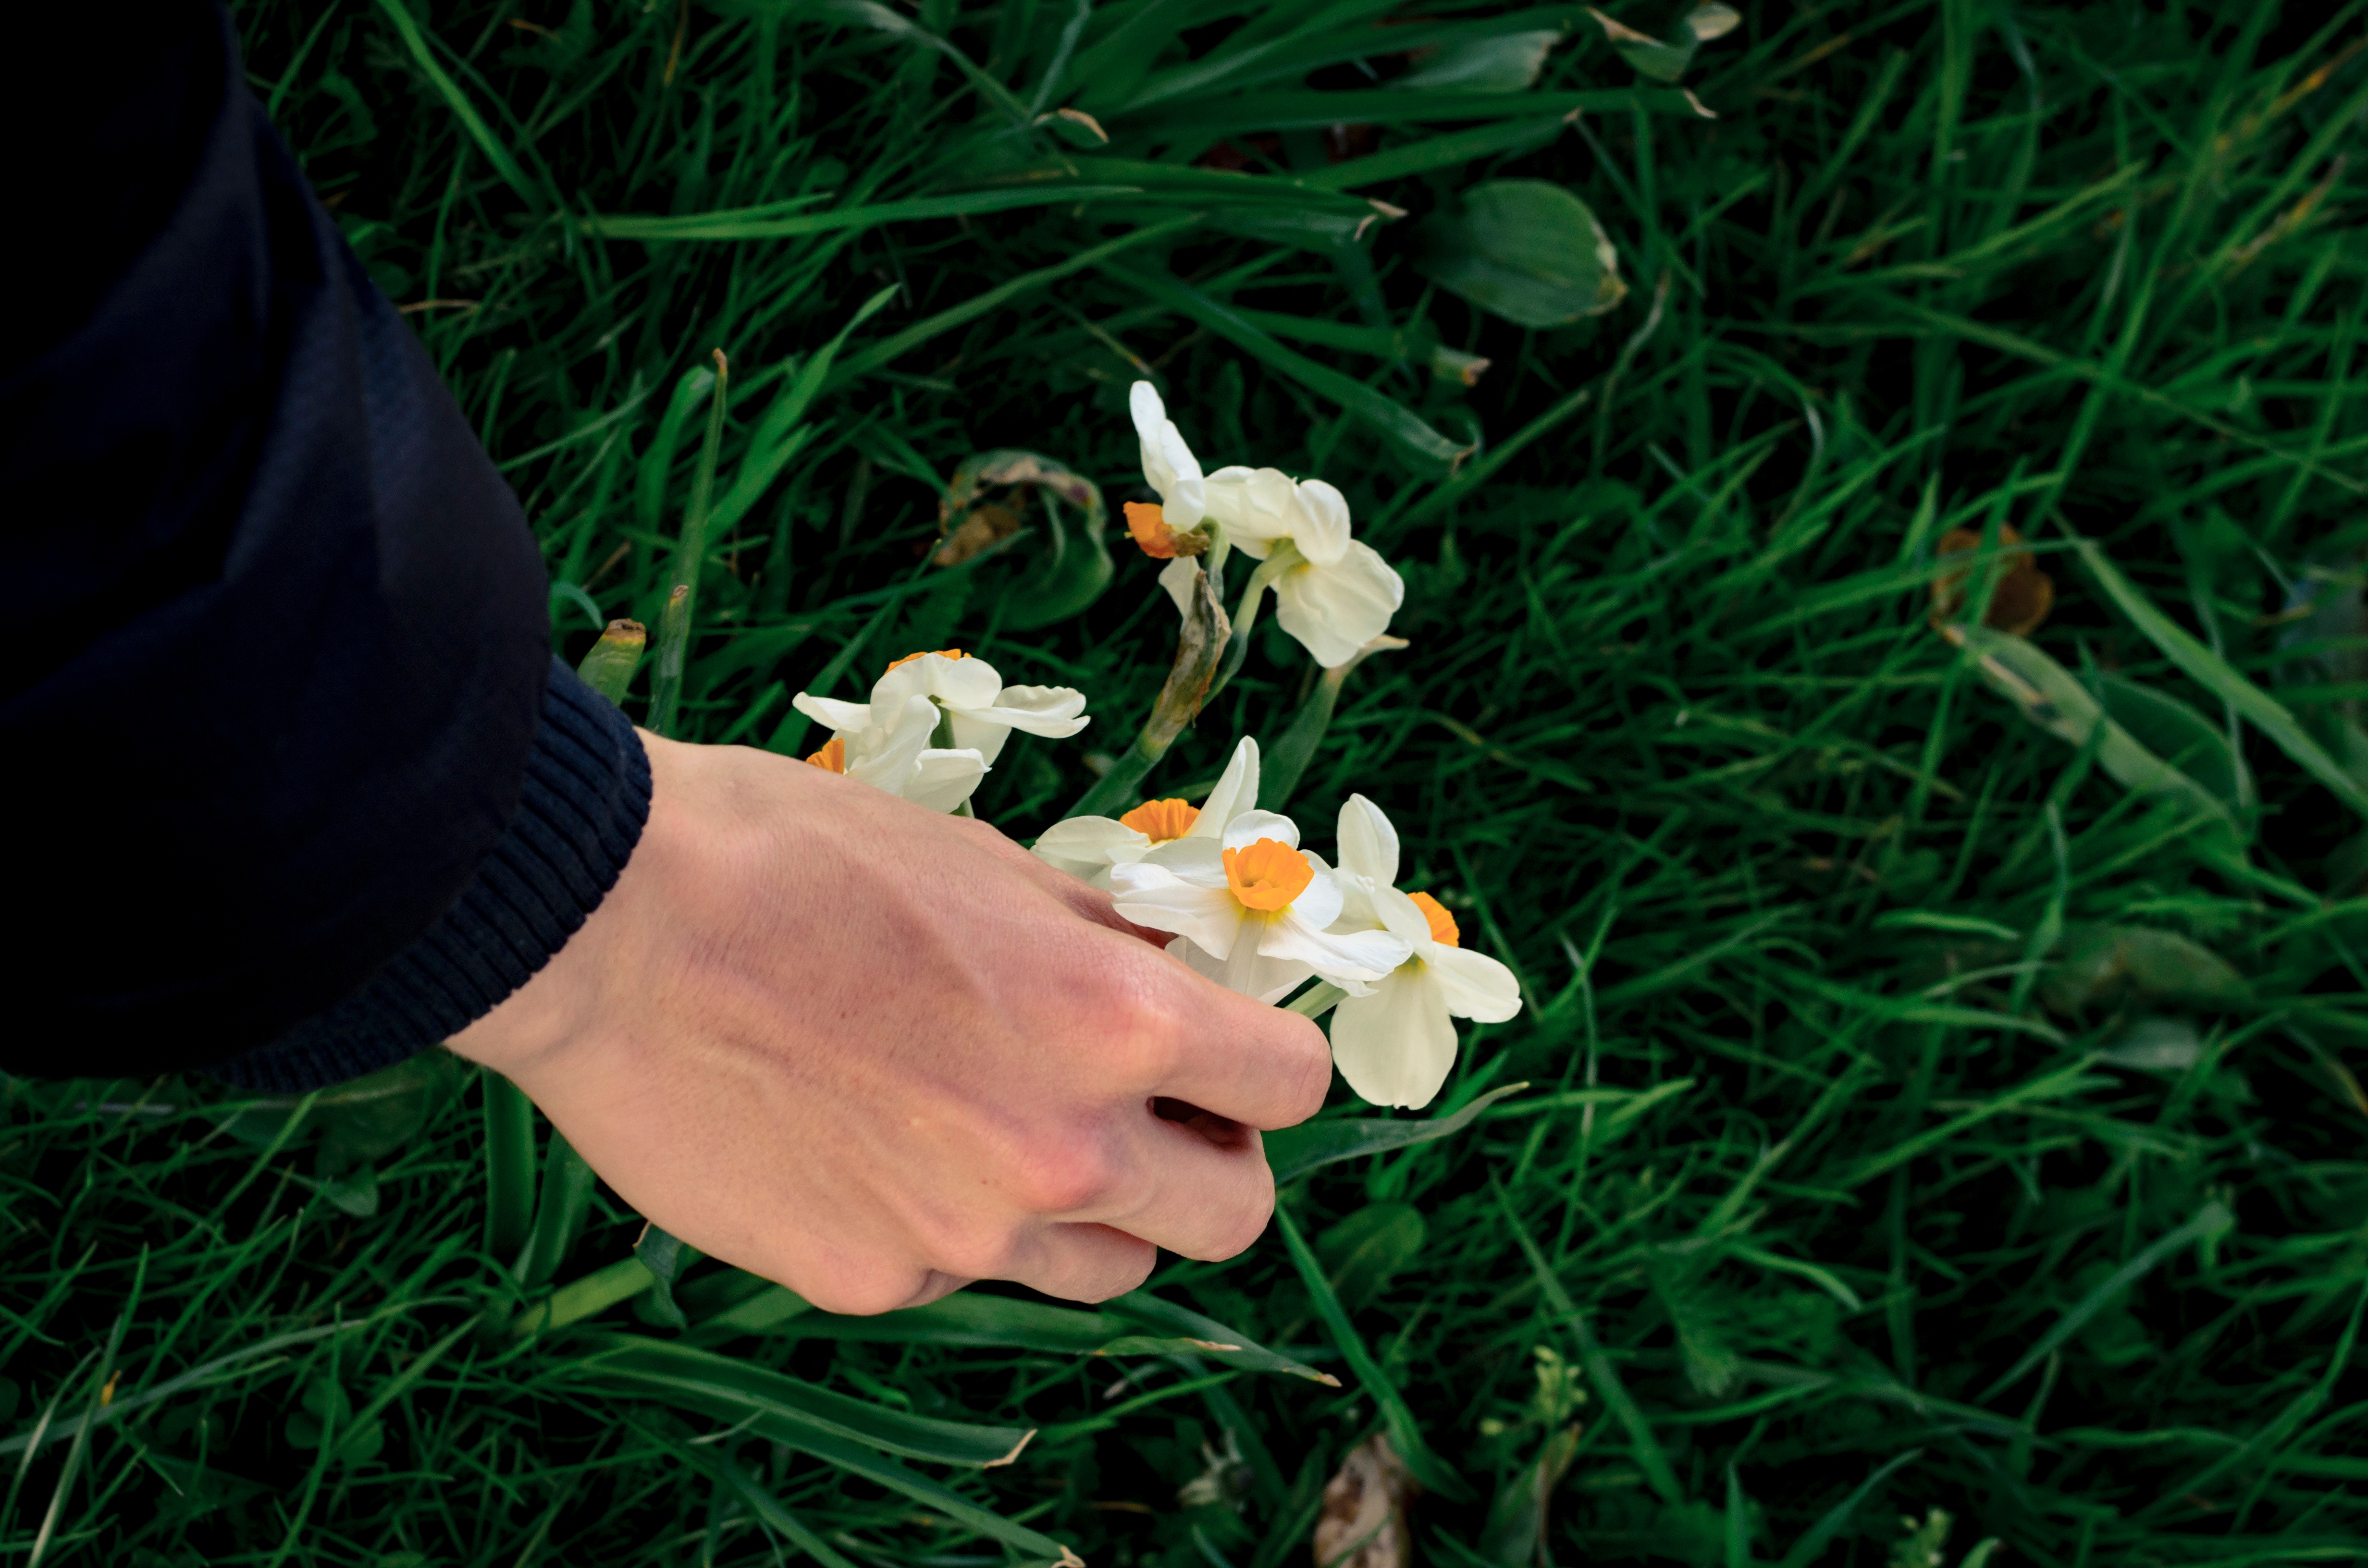
hand, grass, plant, lawn, meadow, leaf, flower, petal, green, botany, yellow, flora, flowering plant, grass family